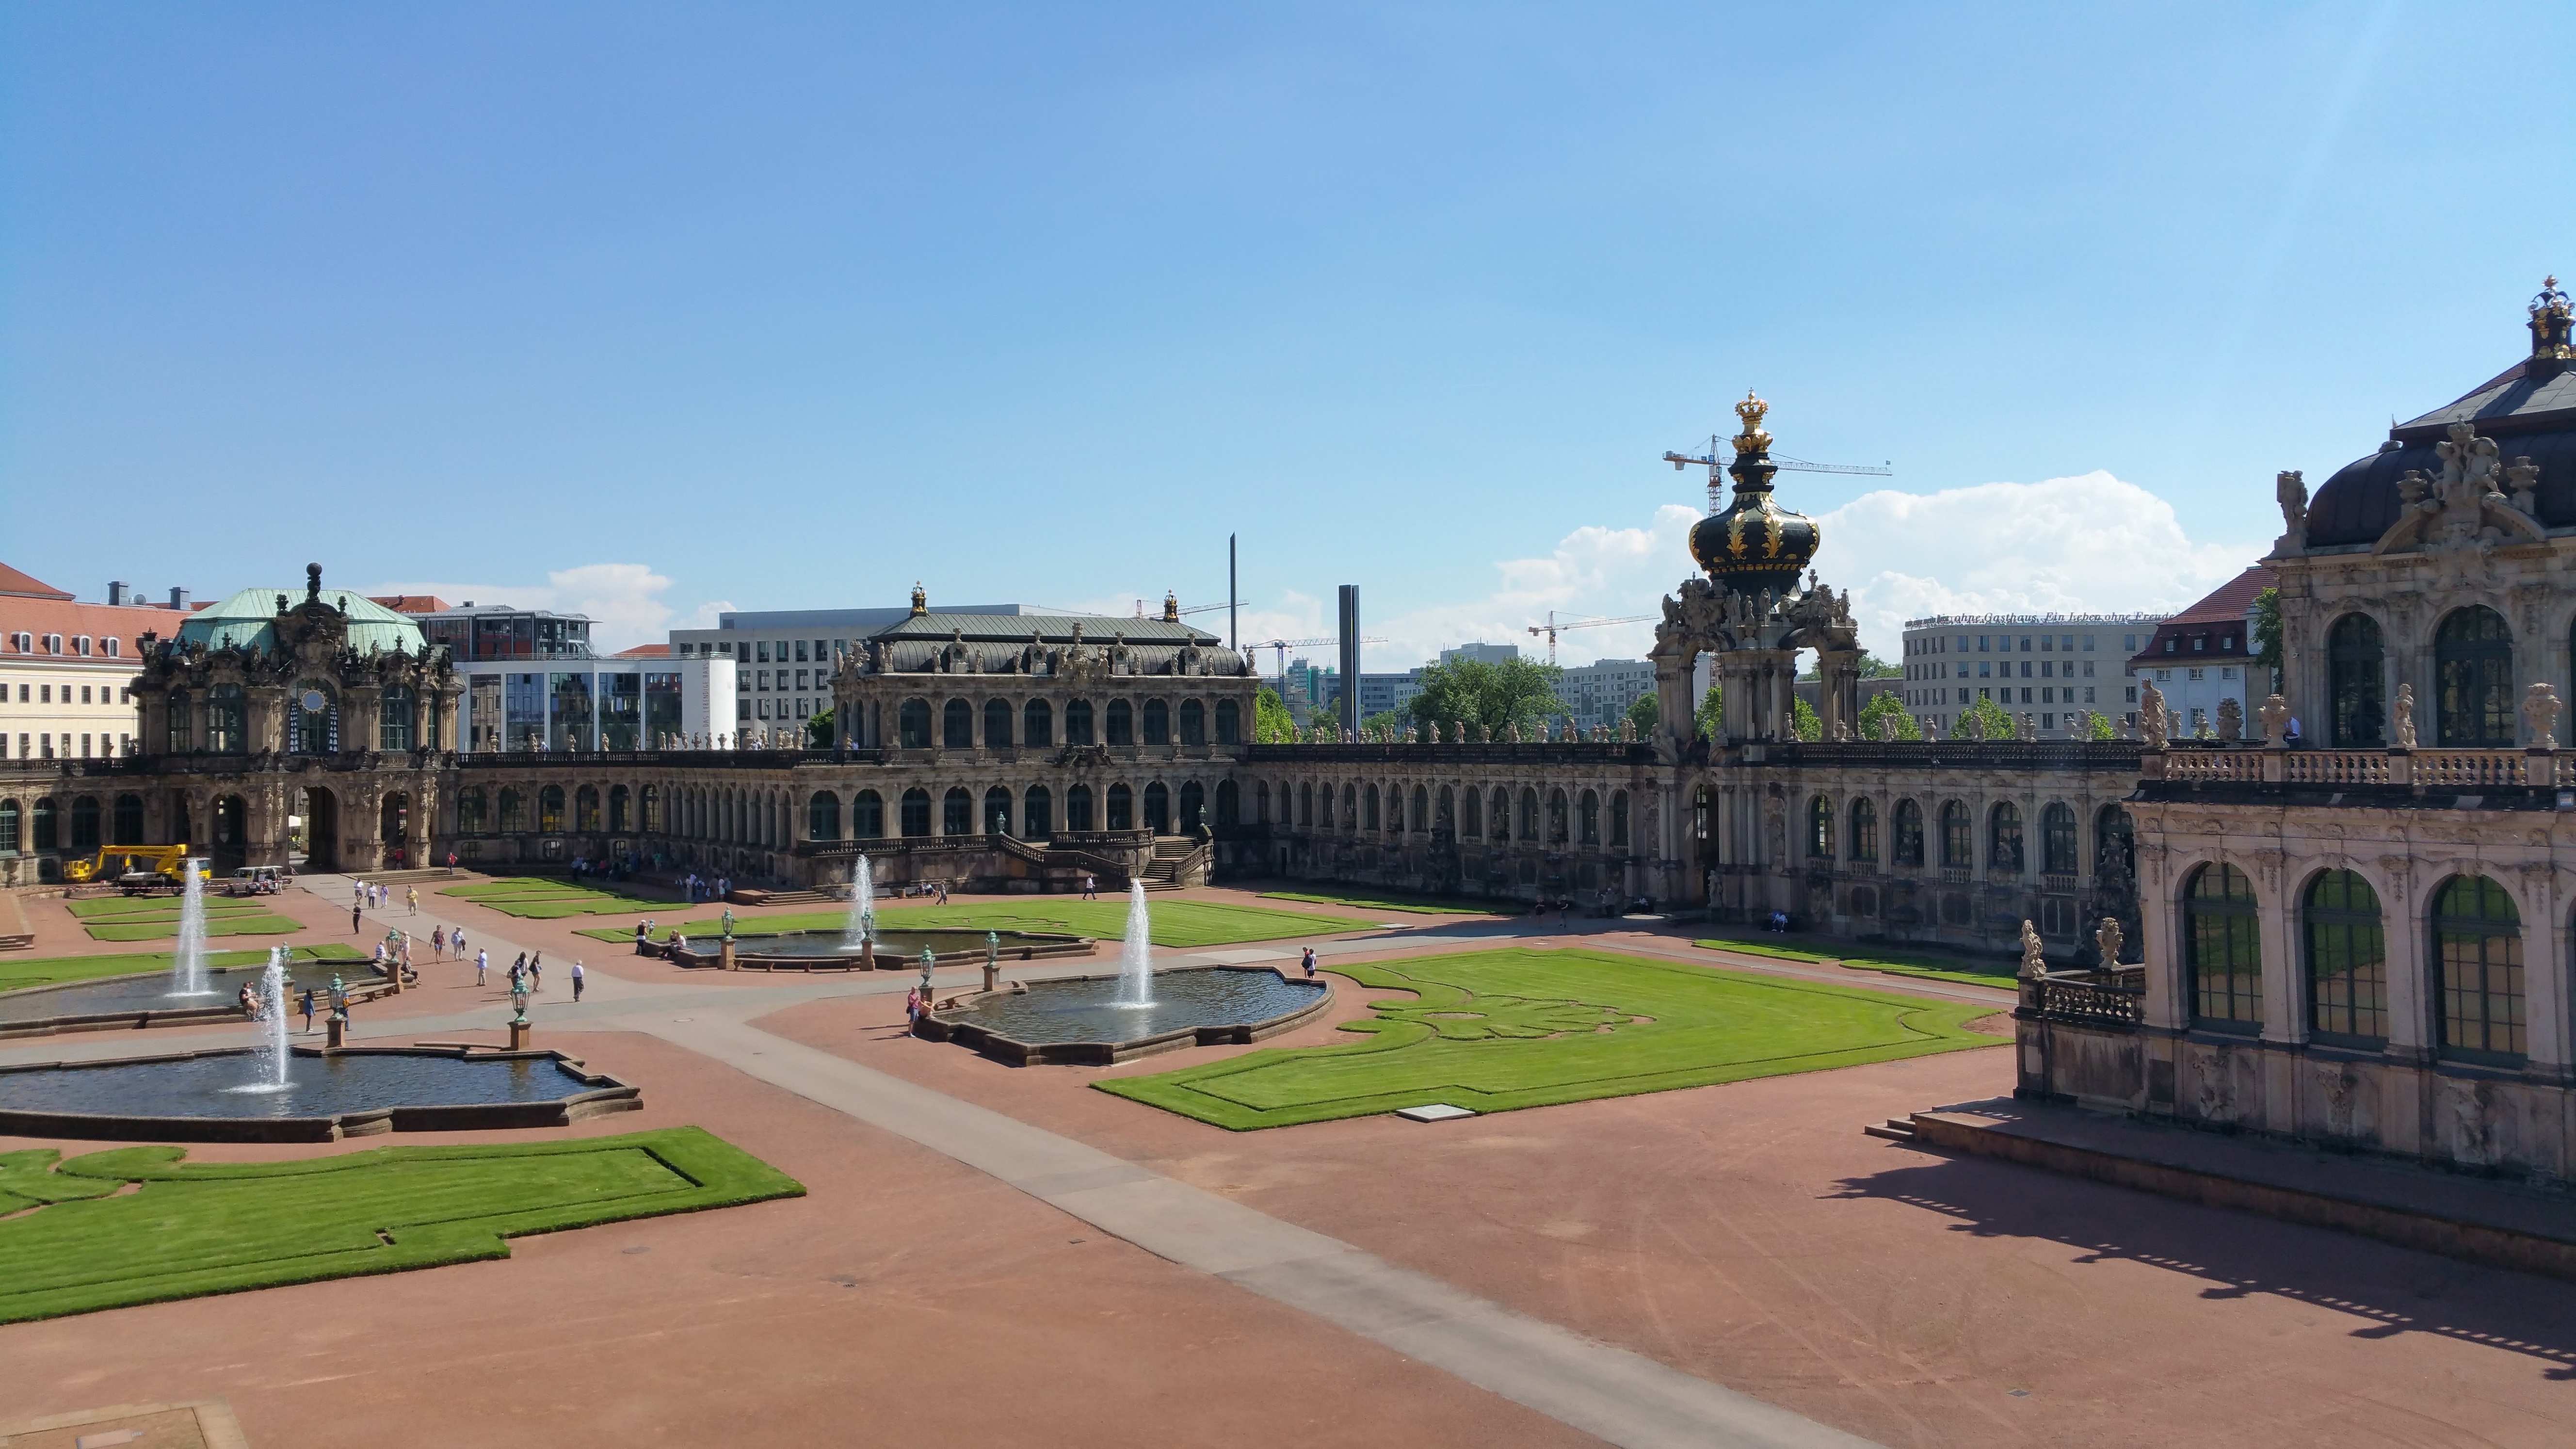
structure, town, palace, city, monument, plaza, landmark, public space, germany, town square, estate, dresden, zwinger, human settlement